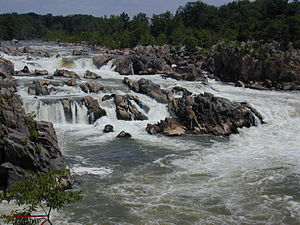
Great Falls
Great Falls fra Virginia siden.
Great Falls er en serie af vandfald på Potomac-floden. Great Falls ligger 14 miles fra Washingtons centrum. Potomac danner her grænse mellem staterne Virginia og Maryland, og faldene kan besøges fra begge stater.